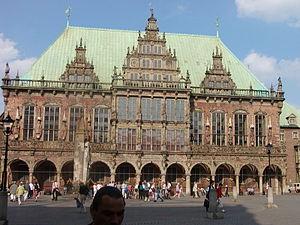
L’Hôtel de ville de Brême est le siège du maire de la ville de Brême, dans le nord-ouest de l'Allemagne.